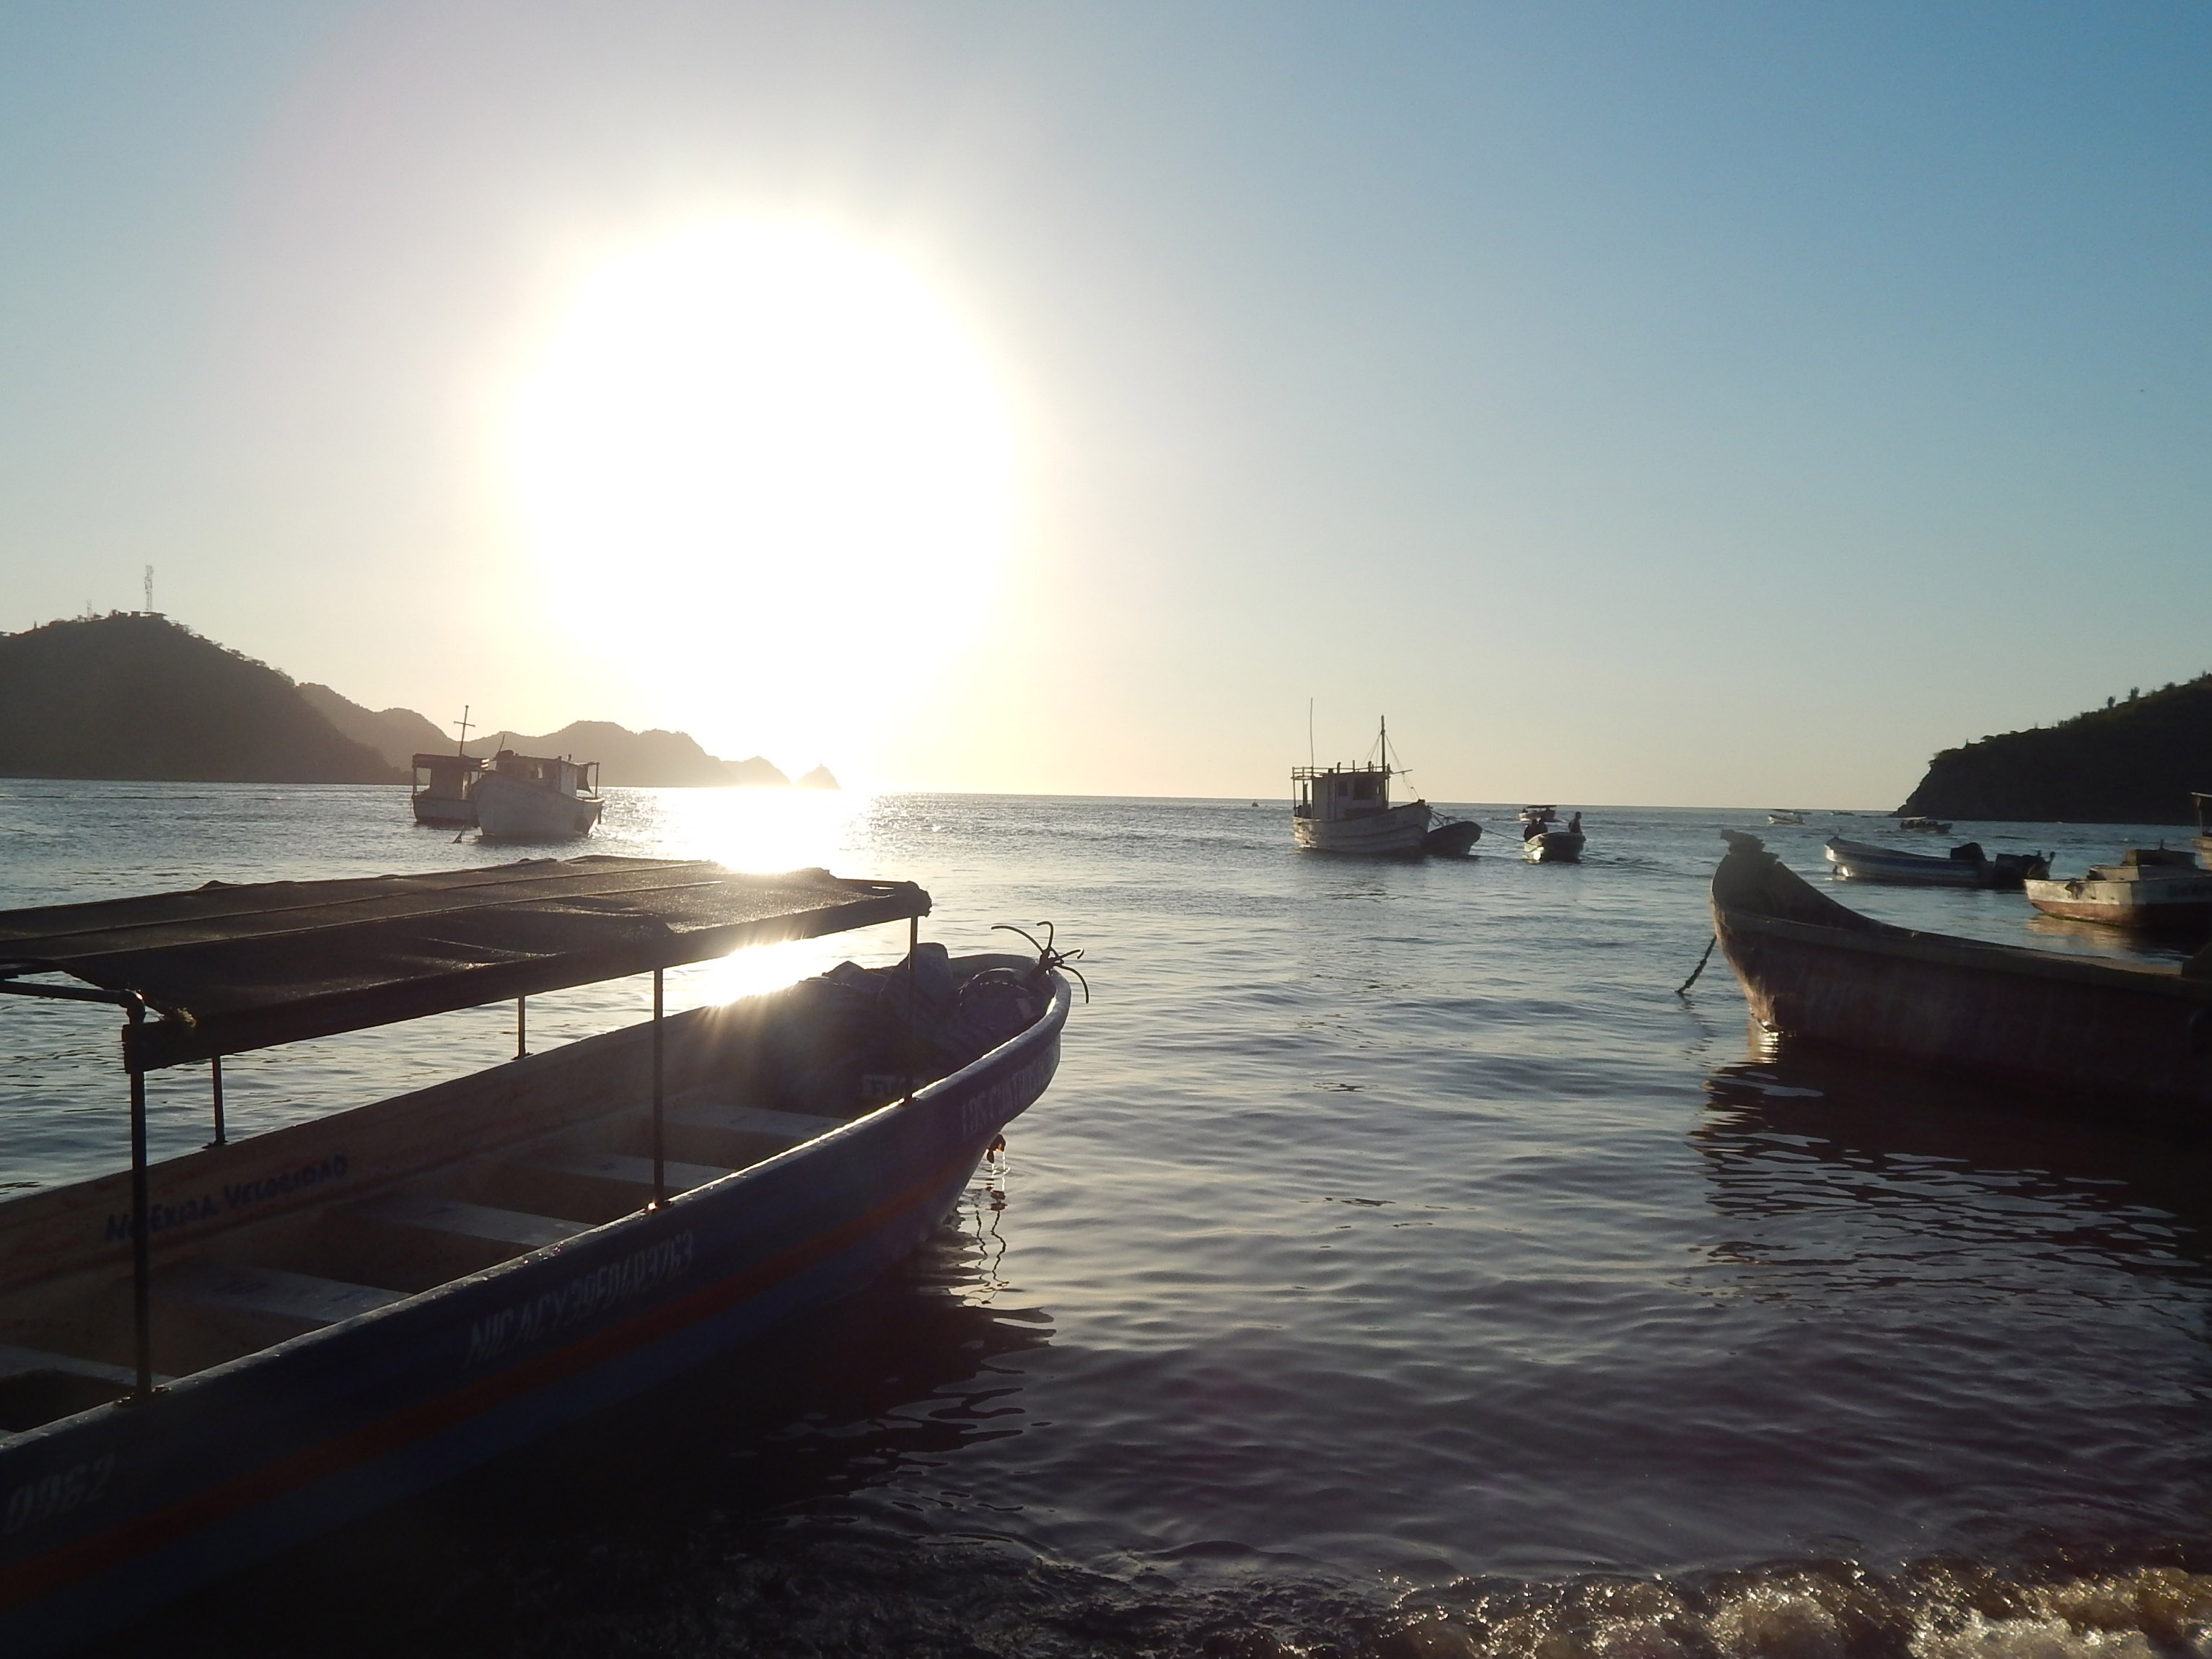
sea, water, sky, boat, water resources, watercraft, cloud, body of water, sunlight, sunset, coastal and oceanic landforms, sunrise, dusk, afterglow, lake, horizon, vehicle, landscape, waterway, ship, calm, boats and boating equipment and supplies, sun, beach, astronomical object, shore, dock, dawn, reflection, channel, coast, headland, wind wave, water transportation, evening, sound, tropics, ocean, rock, bay, cape, harbor, wave, loch, tourism, inlet, port, city, boating, lake district, vacation, river